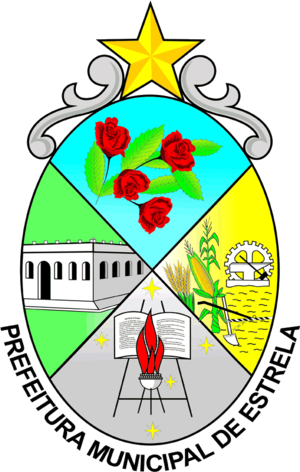
Blason de la municipalité d'Estrela, Rio Grande do Sul, Brésil.
Estrela est une municipalité du Centre-Est de l'État du Rio Grande do Sul faisant partie de la microrégion de Lajeado-Estrela et située à 109 km au nord-ouest de Porto Alegre, capitale de l'État. Elle se situe à une latitude de 29° 30′ 07″ sud et à une longitude de 51° 57′ 59″ ouest, à une altitude de 39 mètres. Sa population était estimée à 29 071, pour une superficie de 184 km². On y accède par les BR-386, BR-453, RS-129 et BR-116.